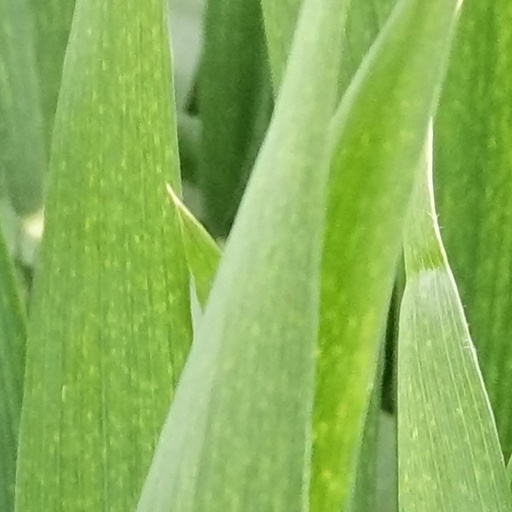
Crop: wheat